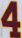
Number: 4